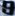
Number: 8